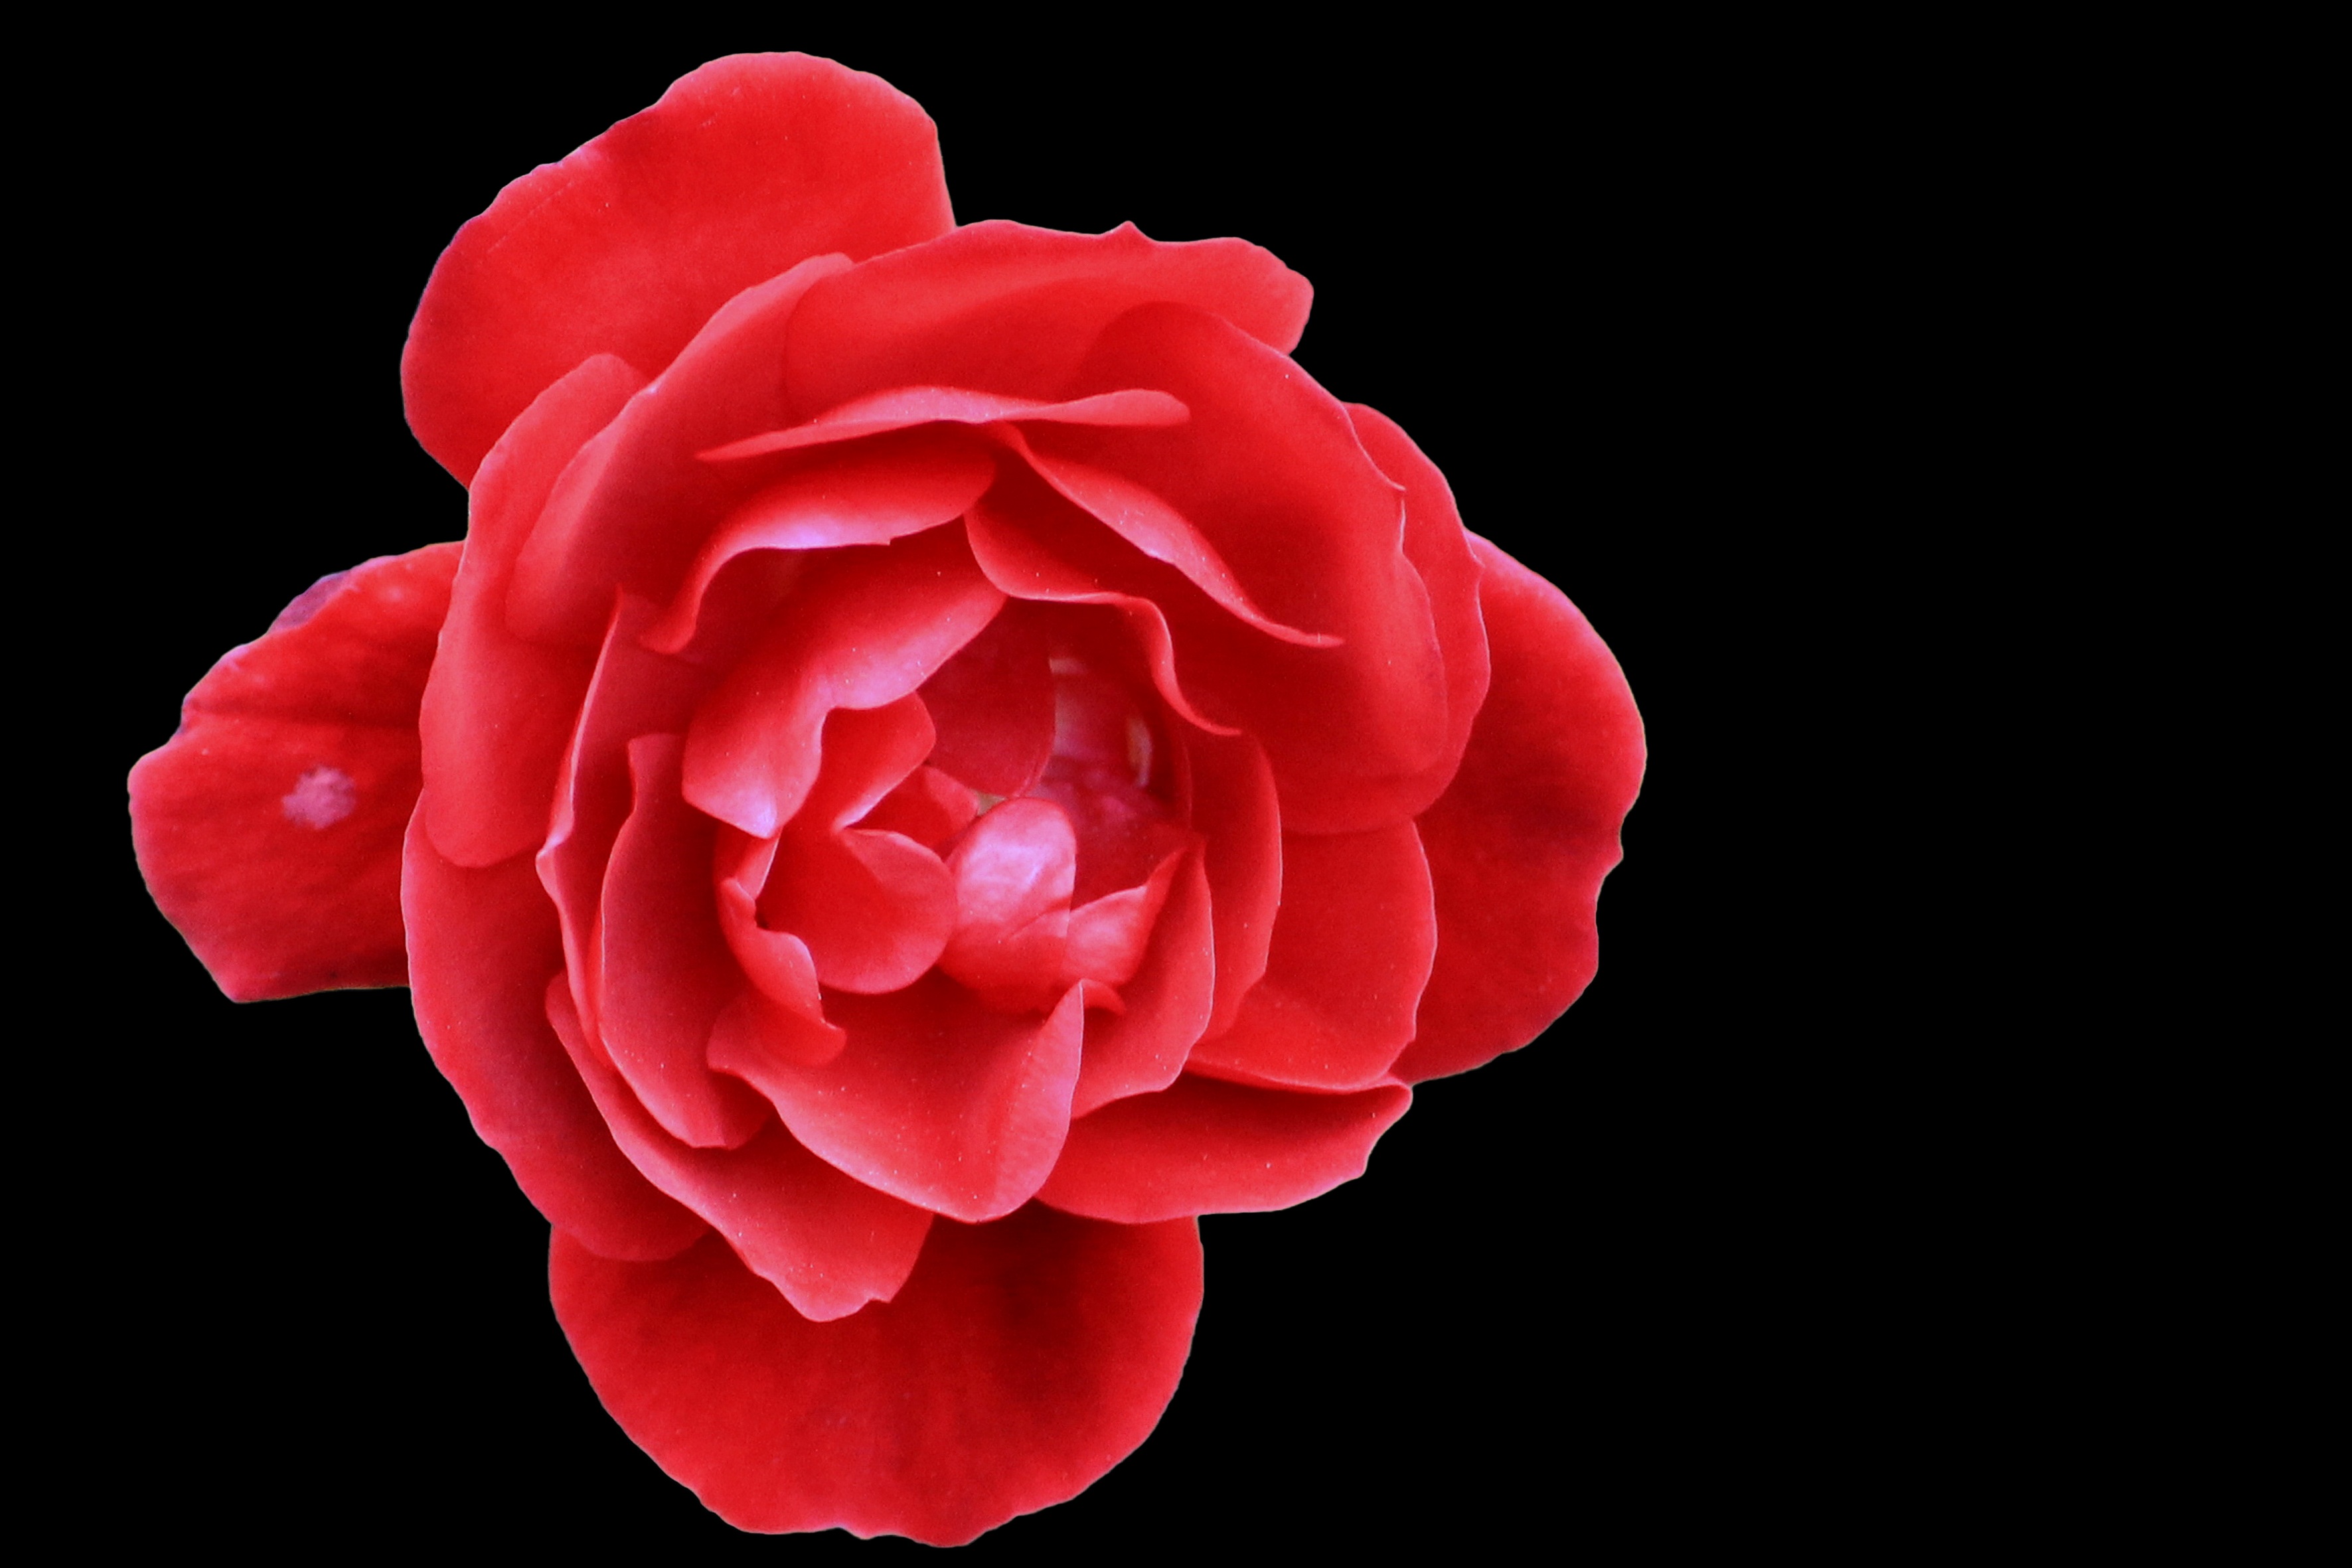
blossom, plant, flower, petal, bloom, rose, red, pink, red rose, floribunda, macro photography, black background, flowering plant, garden roses, rose family, land plant